John Elton

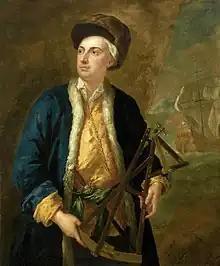
A portrait of a sea captain holding an Elton's quadrant by John Vanderbank. The captain depicted is possibly Elton himself.

John Elton (d. 1751) was an English sea captain, shipbuilder and merchant best known for inventing Elton's quadrant and serving the shah of Iran, Nader Shah.